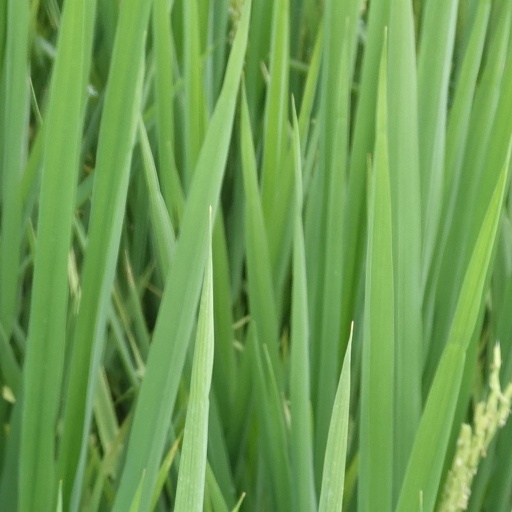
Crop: rice